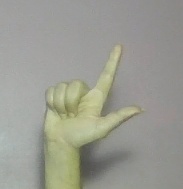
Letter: laam